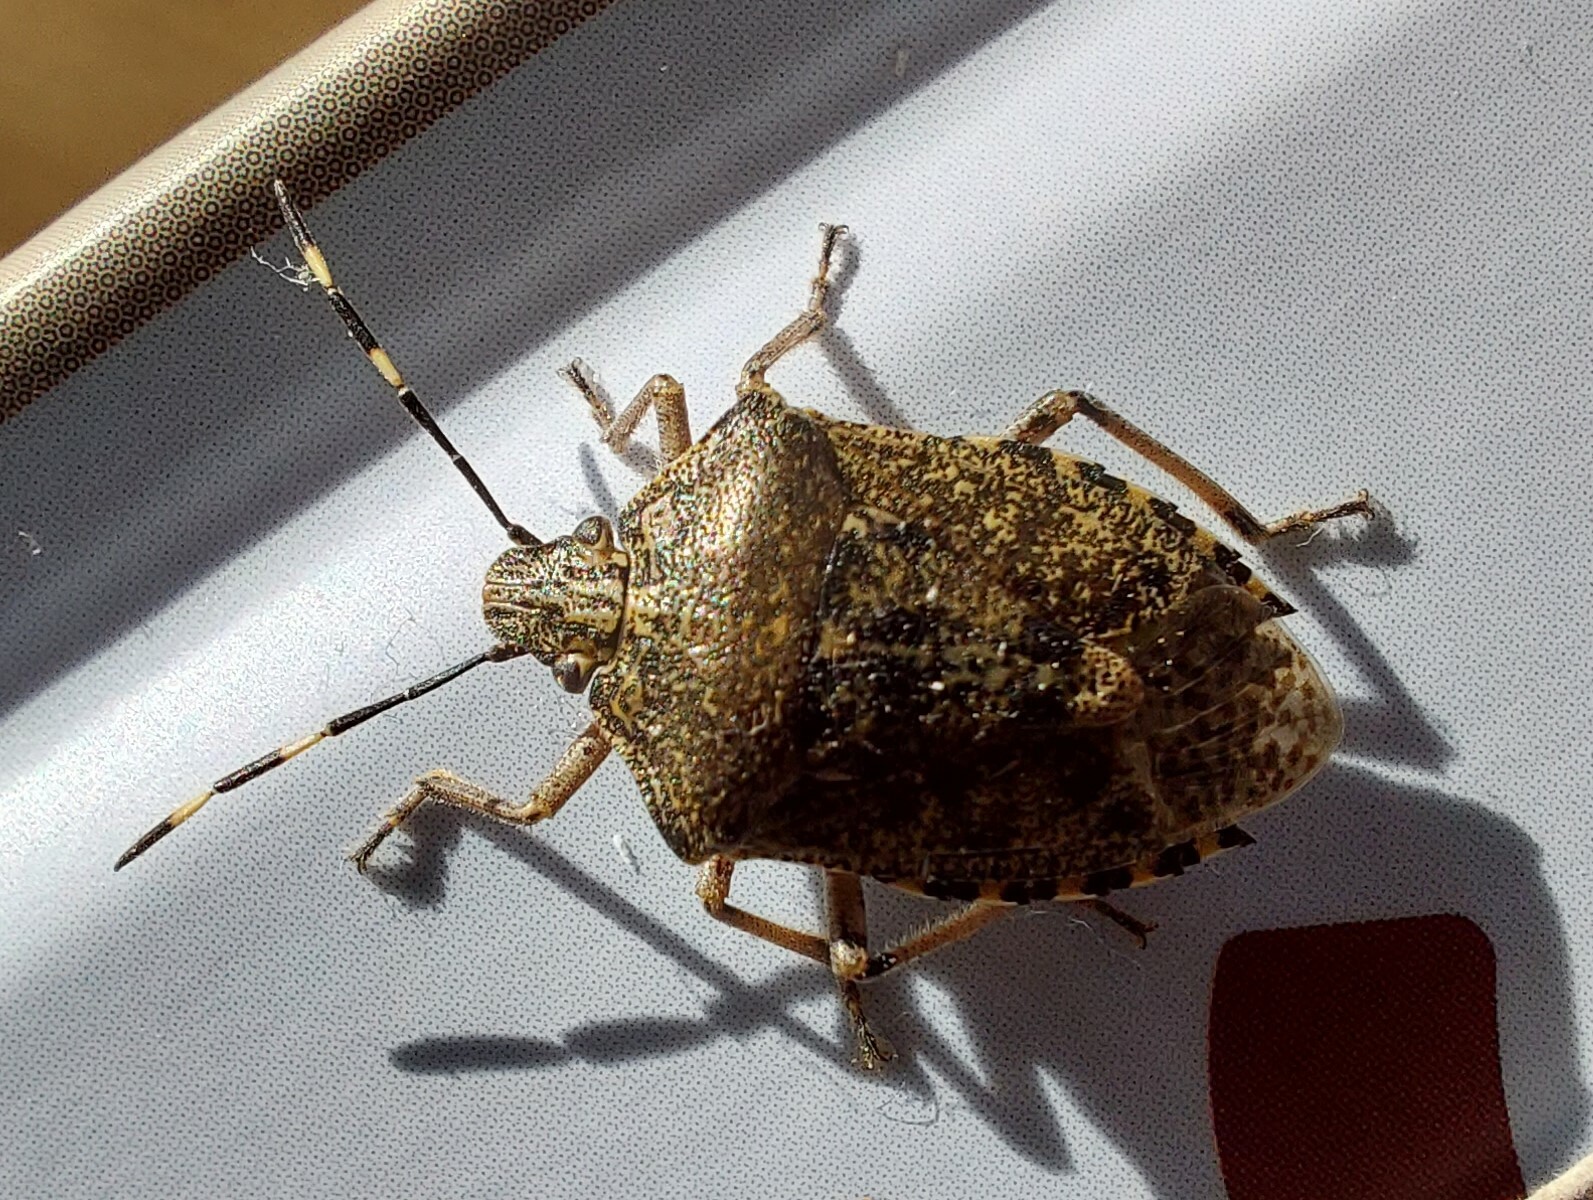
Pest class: stink_bug